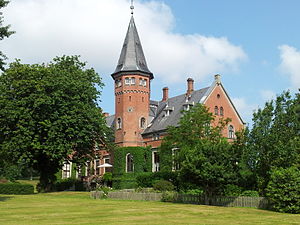
Brattingsborg
Brattingsborg
Brattingsborg Gods, Samsø
Brattingsborg er en herregård som ligger på Samsø. Gården, hvis historie går helt tilbage til 1216, hed oprindeligt Søllemarksgård, men Griffenfeld, som ejede Samsø i 1600-tallet, ændrede dens navn til Brattingsborg.